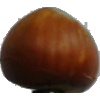
Label: Nut Forest 1